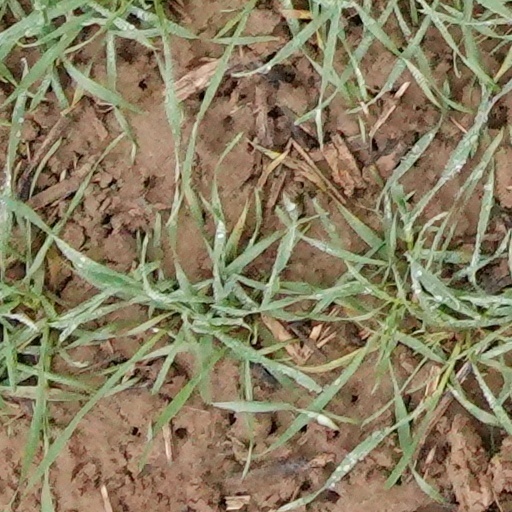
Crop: wheat